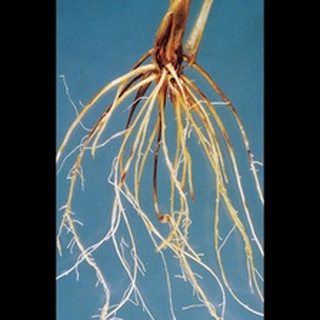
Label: wheat_common_root_rot